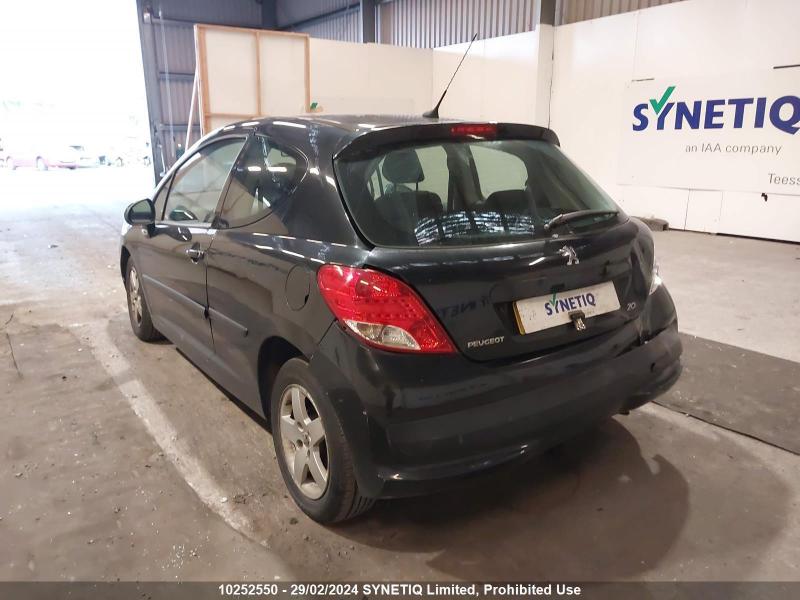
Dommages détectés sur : plaque d'immatriculation arrière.
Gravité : mineur